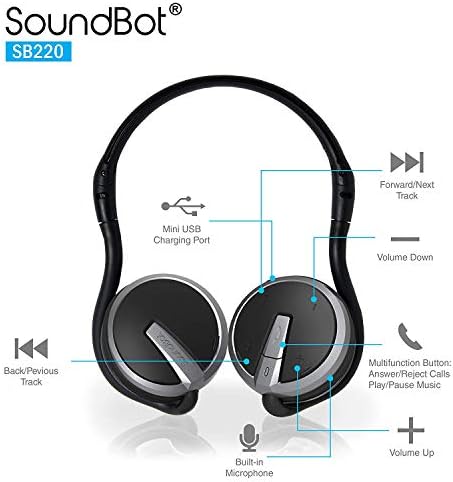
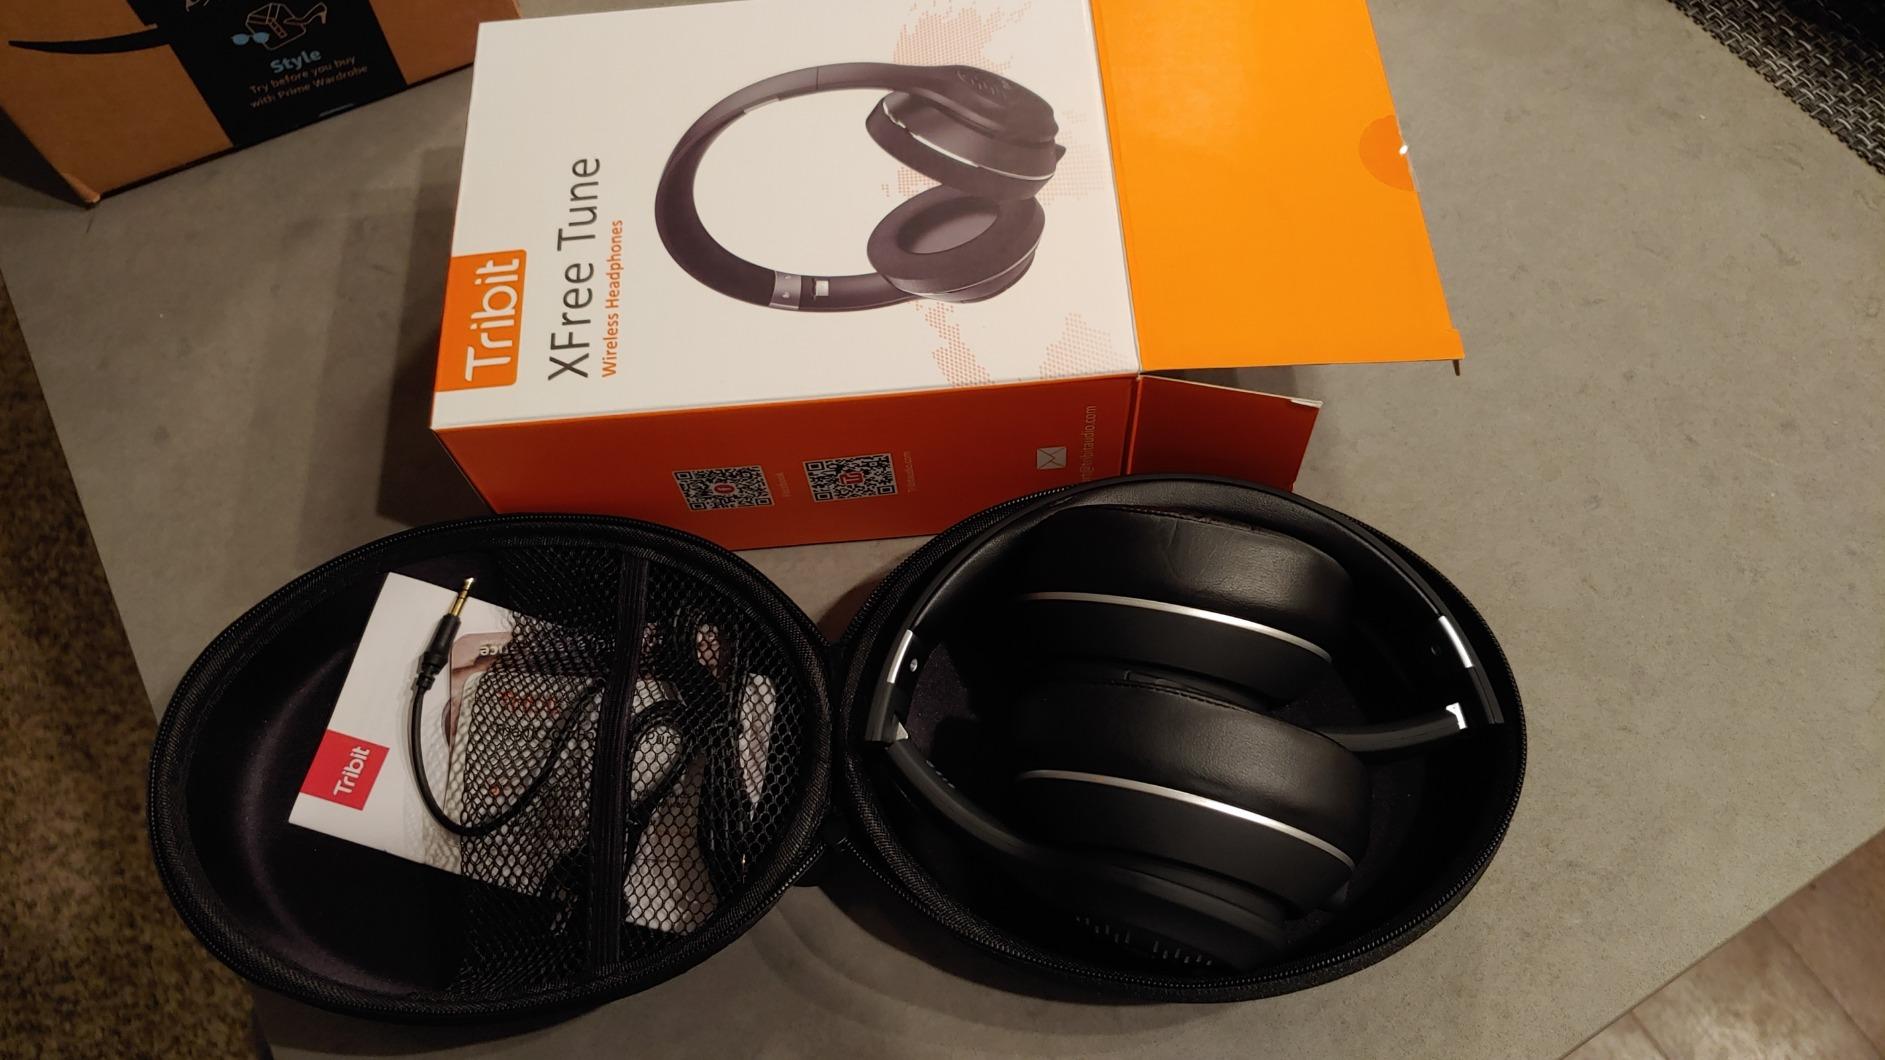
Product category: headphones
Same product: no